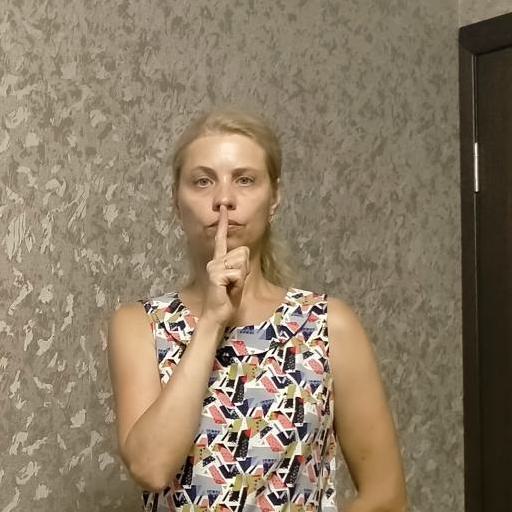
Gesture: mute